MS Norröna

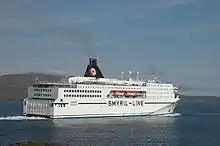
Norröna in 2007

The new "Norröna" is a modern cruiseferry. It was built in Lübeck, Germany, and had its maiden voyage in April 2003. "Norröna" has a total LOA (length overall) of , and a width of ; with lifeboats. She has a total of 318 passenger cabins and 72 crew cabins, which accommodates the space of approximately 1,482 passengers and 118 crew members. She has a total of of trailer lane, with space for 800 cars or 130 cargo trailers. Her cruising speed is approximately . "Norröna" is the only way to take personal cars to the Faroe Islands and Iceland from Denmark or from the Faroe Islands and Iceland to Denmark.